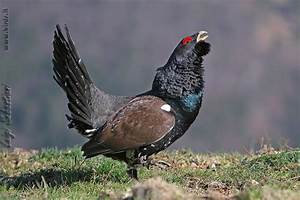
Label: chicken